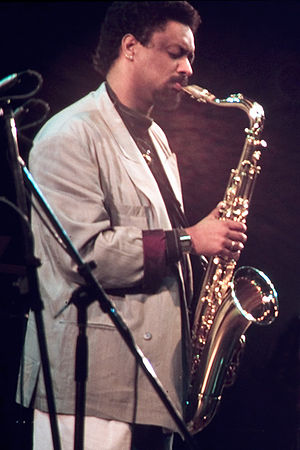
Chico Freeman
Chico Freeman i 1989, på North Sea Jazz Festival med The Leaders.
"Earl Lavon ""Chico"" Freeman Jr. er en amerikansk tenorsaxofonist og trompetist.